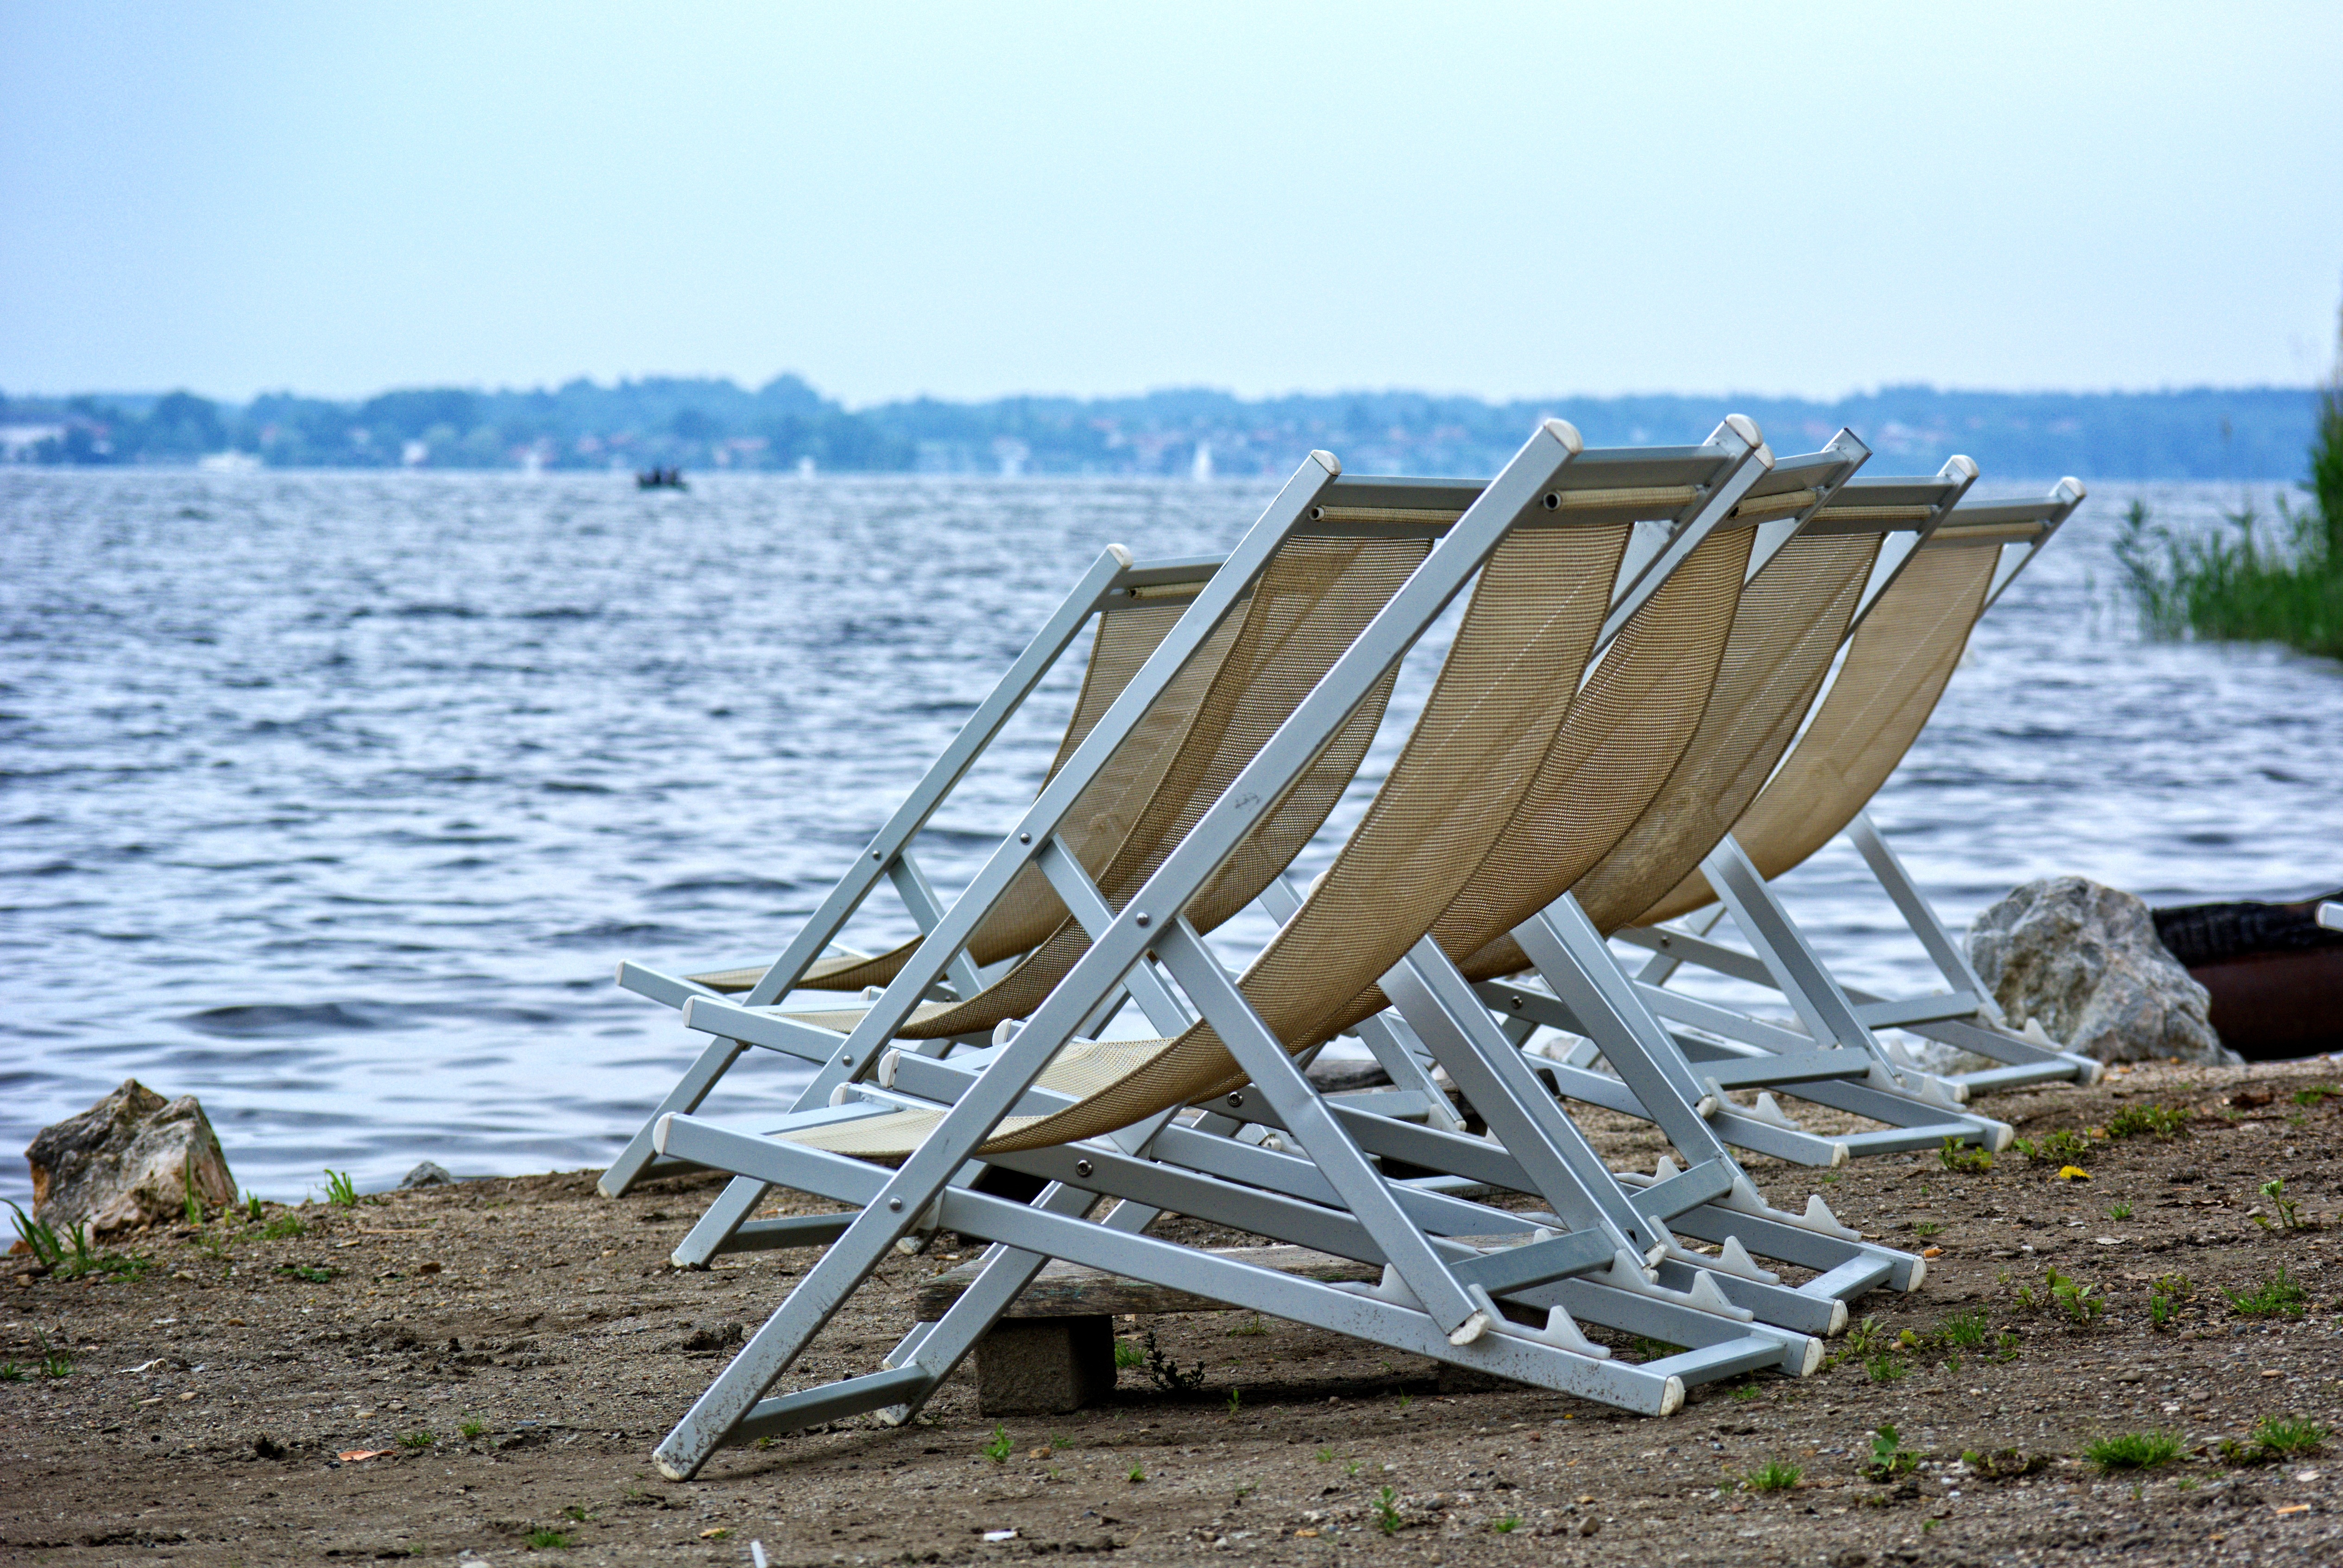
beach, sea, coast, water, dock, wood, boat, shore, lake, wind, vehicle, relax, sailboat, sun lounger, bank, relaxation, boating, waters, liege, raft, sun loungers, sun bed, watercraft rowing